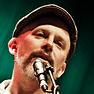
Age: 43